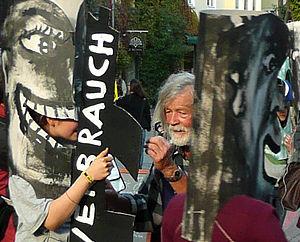
The Bread and Puppet Theatre est une compagnie de théâtre et de marionnettes progressiste née en 1962. Fondée par Peter Schumann, allemand de Silésie installé aux États-Unis en 1961, la compagnie s’inscrit dans le mouvement radical américain, né en même temps que la lutte pour les droits civiques. Elle s’oppose à toute forme de répression, de guerre, d’injustice. D’où son nom générique de théâtre radical.
Peter Schumann, né en 1934 à Lüben en Silésie, est le fondateur du Bread and Puppet Theatre, théâtre de rue engagé, avec marionnettes géantes. Il fait aussi de la sculpture, de la danse et de la peinture. Le Bread and Puppet Theatre tire son nom d'une coutume de la compagnie : avant chaque spectacle, les acteurs distribuent du pain aux spectateurs parce que le théâtre est aussi indispensable que le pain selon Peter Schumann, qui utilise exactement la recette du pain que sa mère faisait.